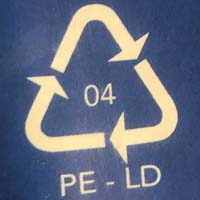
Plastic recycling code class: 4_low_density_polyethylene_PE-LD